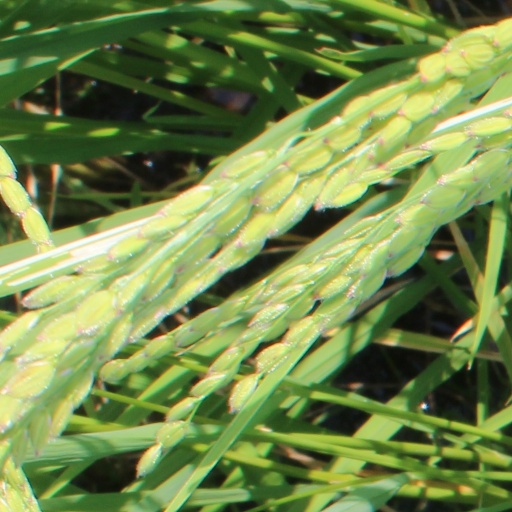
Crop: rice